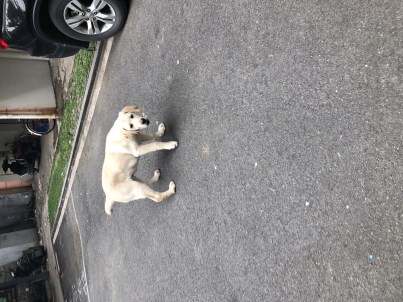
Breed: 3580-n000122-Labrador_retriever